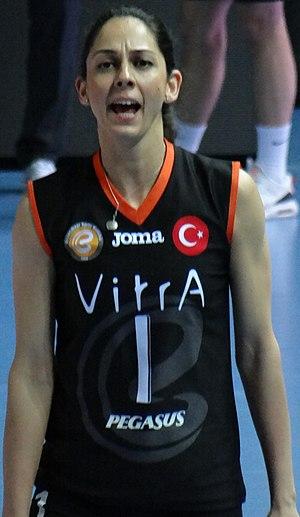
Güldeniz Önal est une joueuse de volley-ball turque née le 23 mars 1986 à İzmir. Elle mesure 1,82 m et joue réceptionneuse-attaquante. Elle totalise 99 sélections en équipe de Turquie.